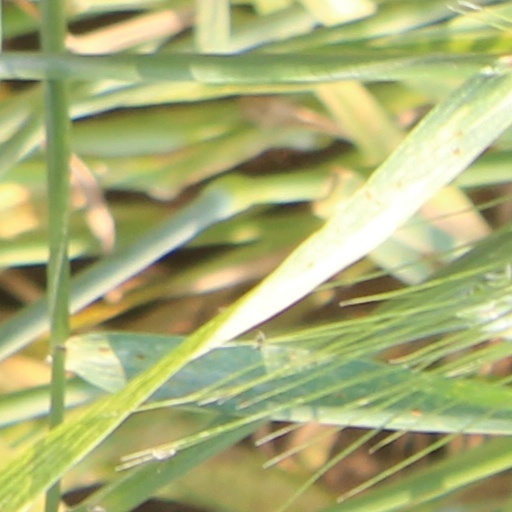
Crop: wheat